Noch (model railroads)

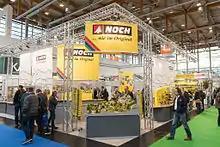
Noch at the International Toy Fair Nuremberg 2016

Noch is the German distributor for Athearn and Kato products. Noch is well known for a large range of materials for building landscapes, ready-made terrain of synthetic materials. Many Noch products are designed for use with Märklin, Fleischmann (model railroads), Kato and Trix trains. Noch offers over 1000 products for the model railway hobby including landscaping materials and accessories.